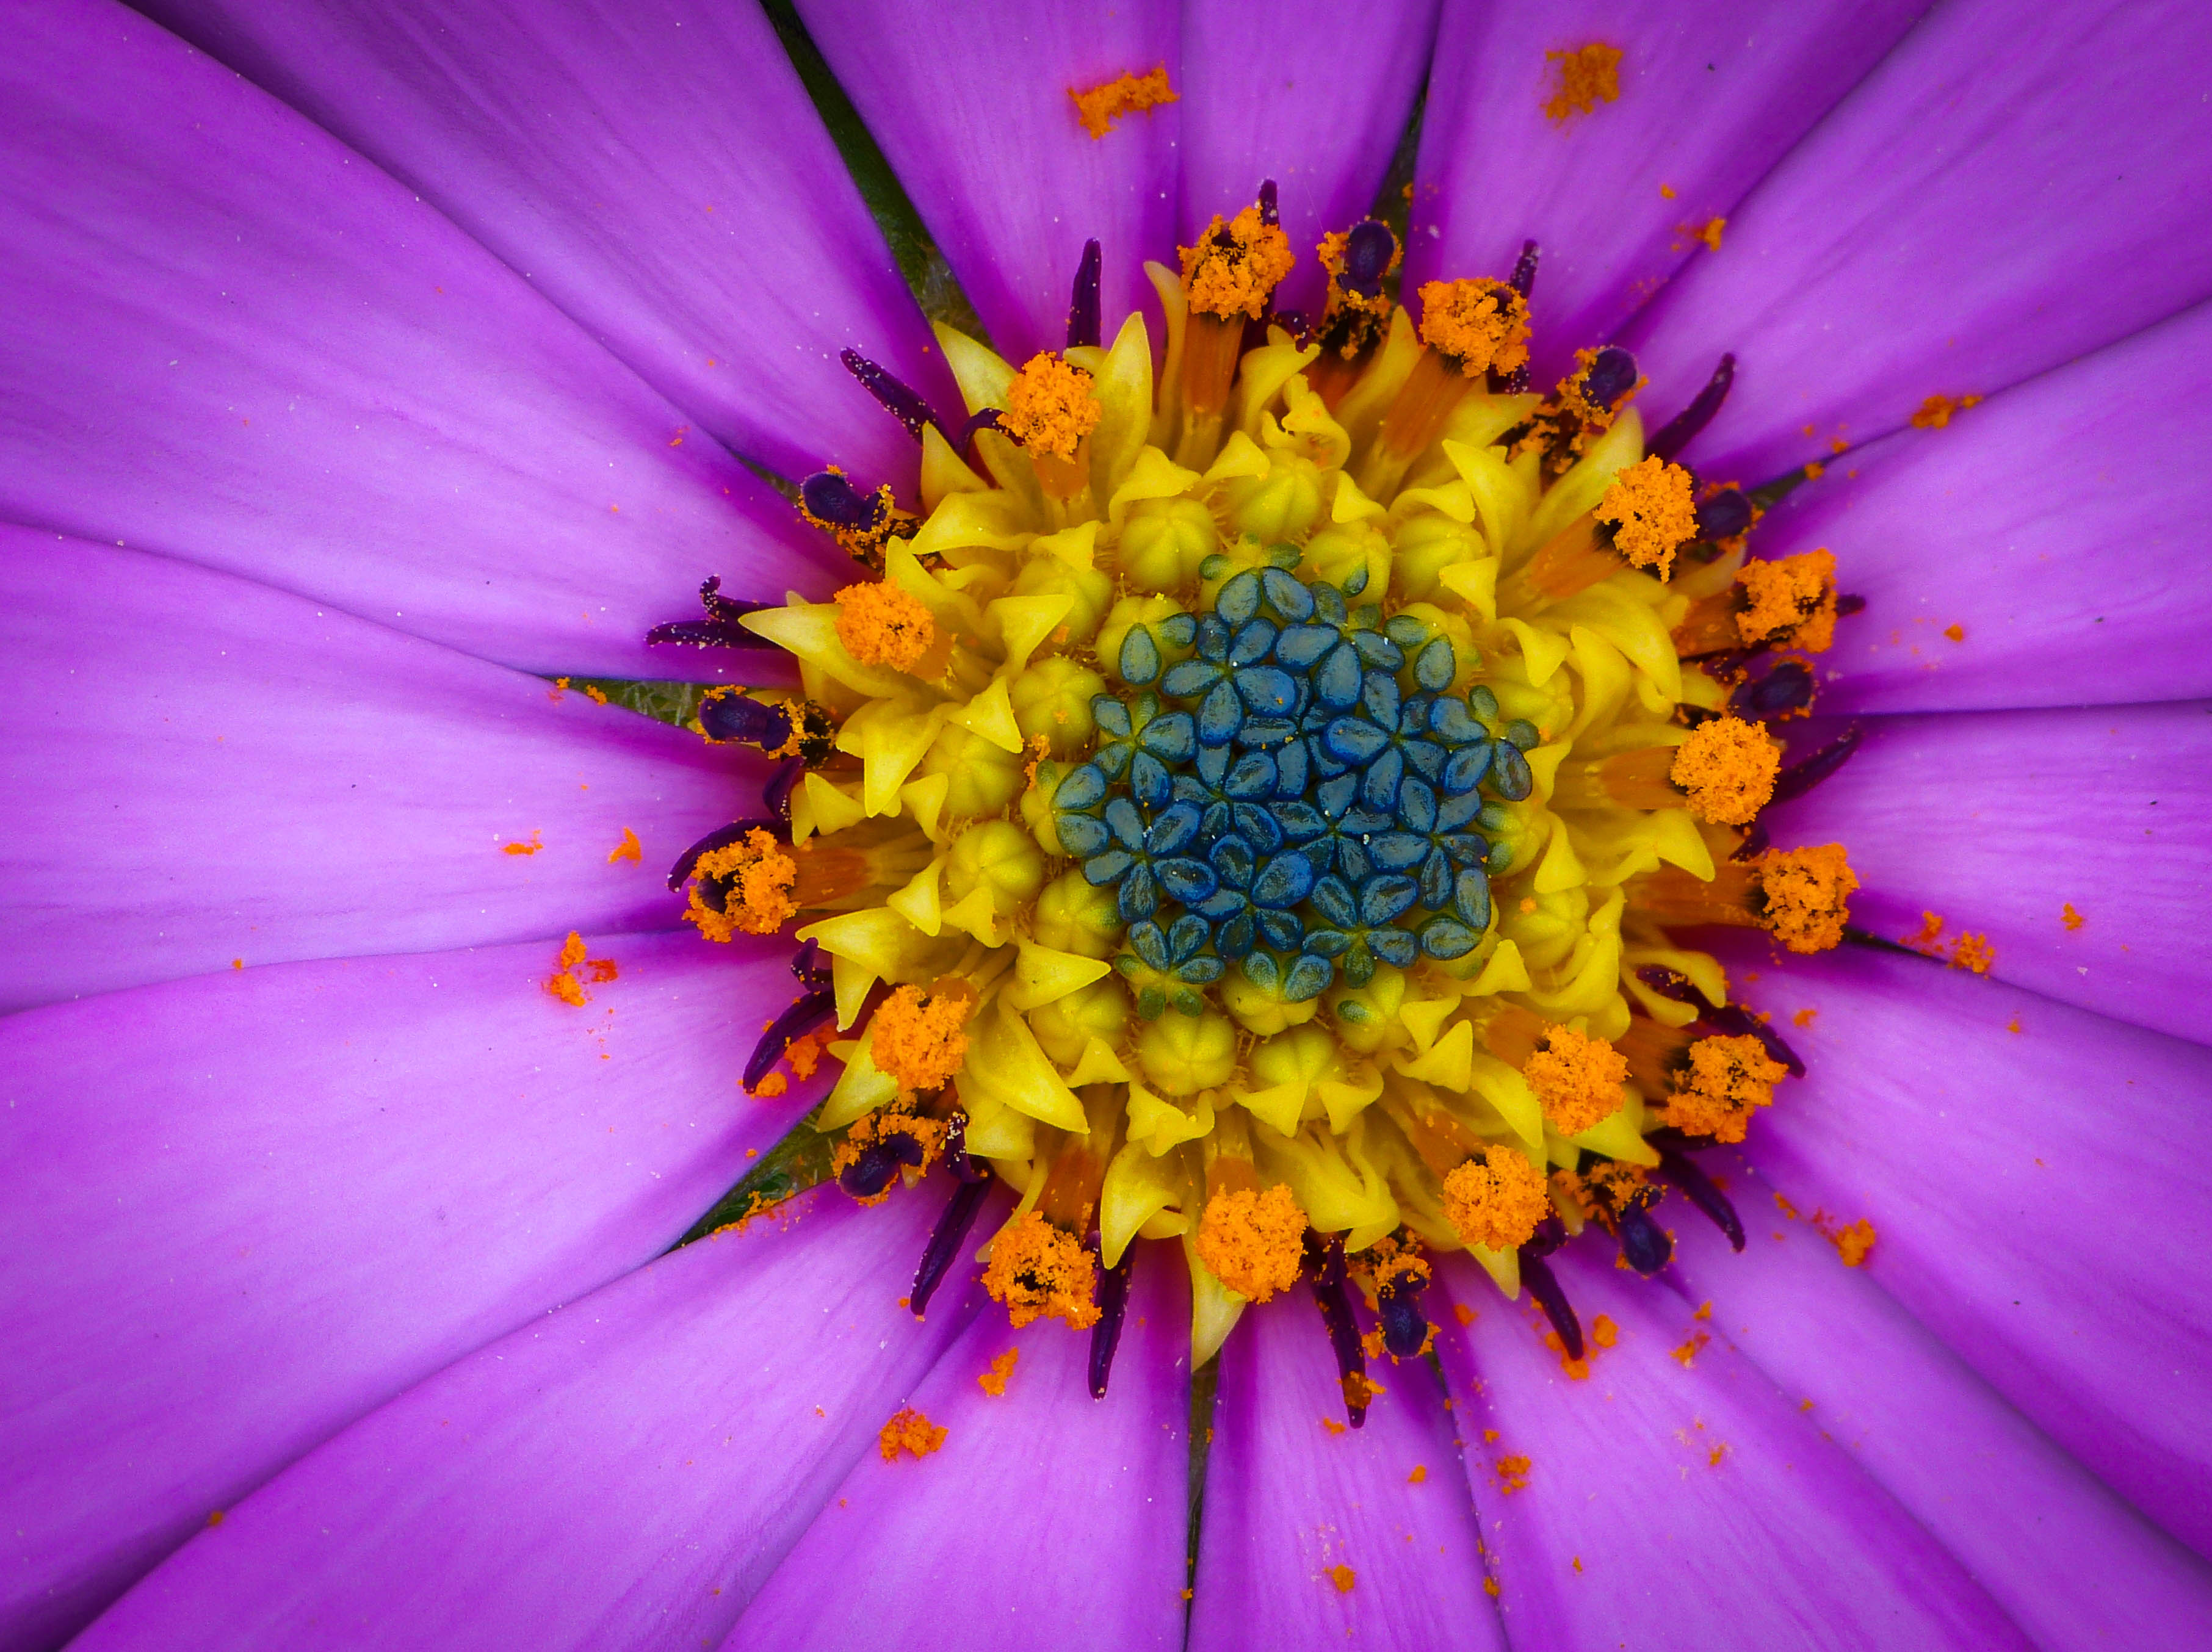
blossom, plant, photography, flower, purple, petal, pollen, macro, yellow, flora, plants, wildflower, close up, hdr, vivid, osteospermum, catchycolors, macro photography, flowering plant, daisy family, annual plant, plant stem